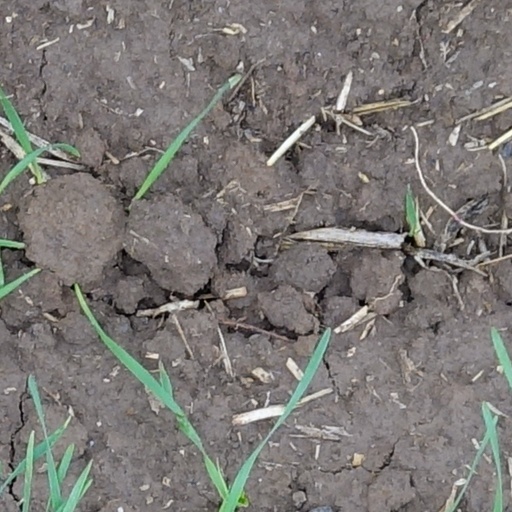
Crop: wheat